Upendranath Brahmachari

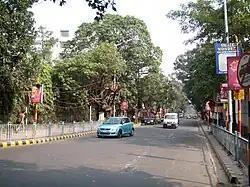
Dr. U. N. Brahmachari street renamed from Loudon street, beside Minto park, Kolkata.

Brahmachari was awarded the title of Rai Bahadur and the Kaisar-i-Hind Gold Medal, 1st Class, by the Governor General Lord Lytton (1924). In 1934, he was conferred a knighthood by the British Government.